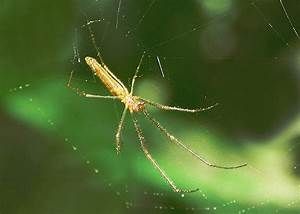
Label: ragno